Museum of Prehistoric Anthropology

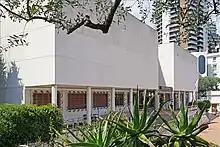
Museum of Prehistoric Anthropology

The Museum of Prehistoric Anthropology (French: "Musée d'anthropologie préhistorique de Monaco"; Monegasque: "Müseu d’Antrupulugia Preisto̍rica de Mu̍negu") is located within the Jardin Exotique de Monaco. It was opened in 1902 and contains a collection of fossils and other excavated artifacts relating to the prehistory of Monaco and areas nearby.